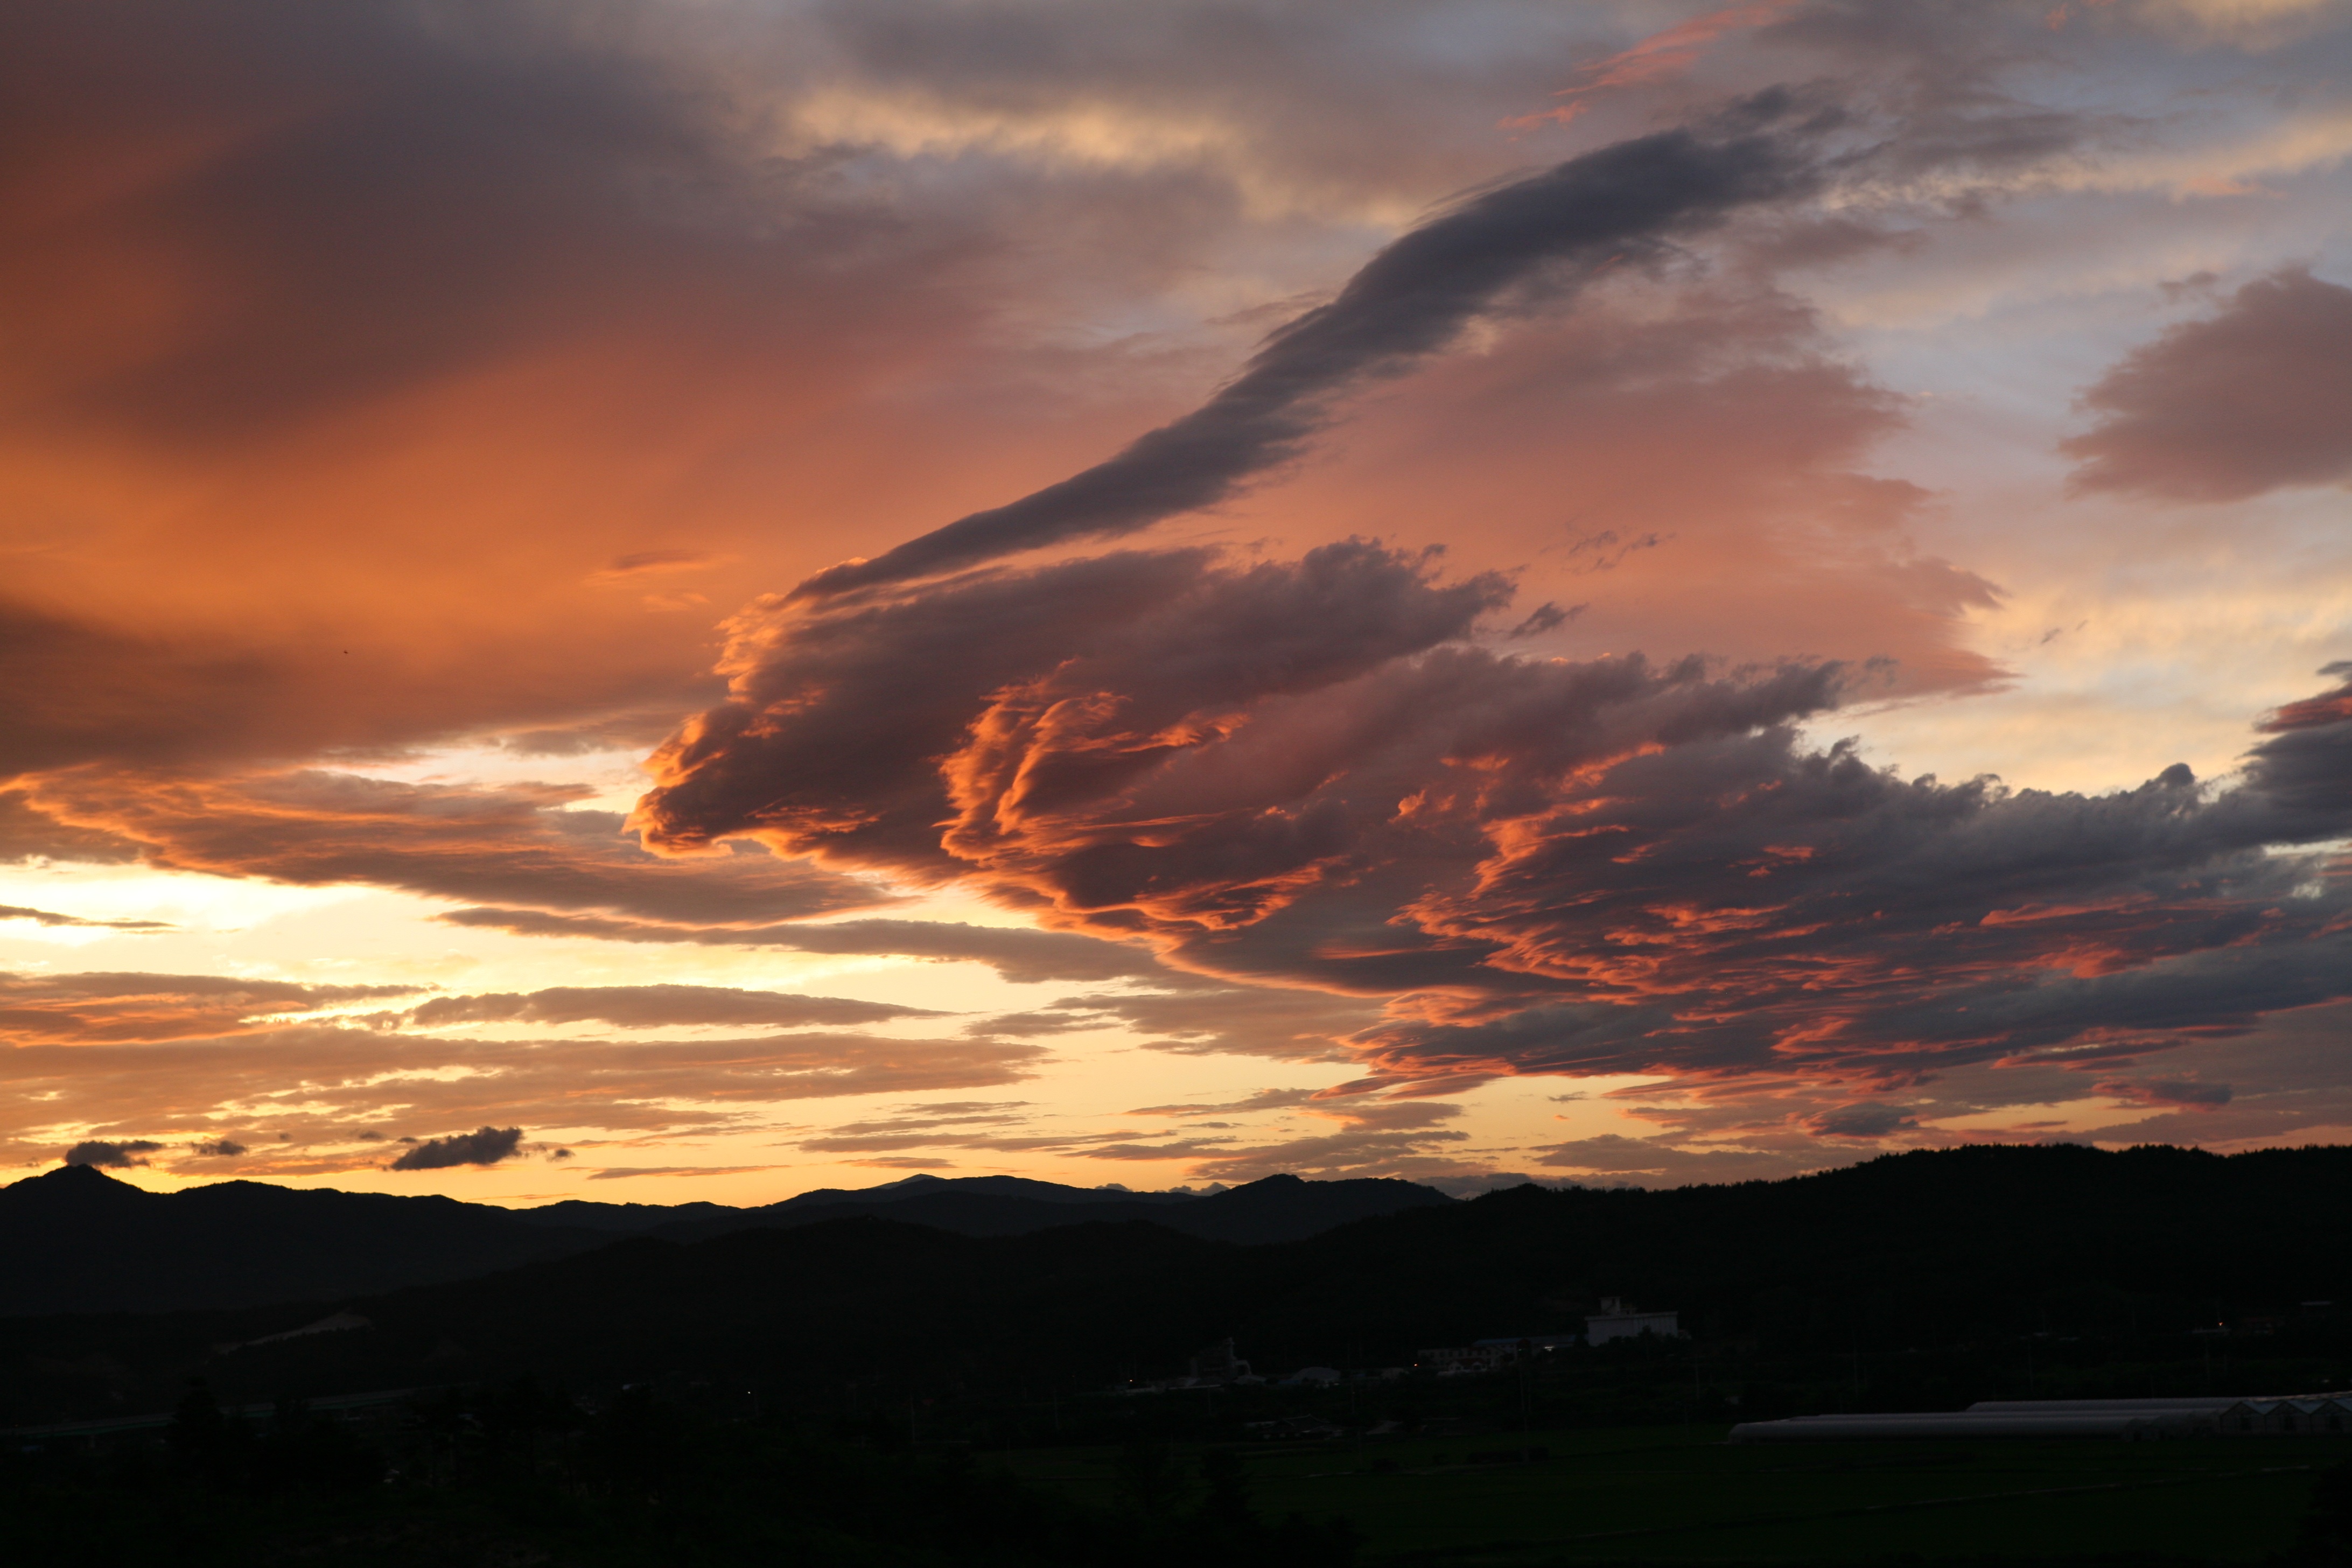
landscape, horizon, cloud, sky, sun, sunrise, sunset, sunlight, morning, dawn, atmosphere, dusk, evening, glow, in the evening, afterglow, republic of korea, meteorological phenomenon, red sky at morning